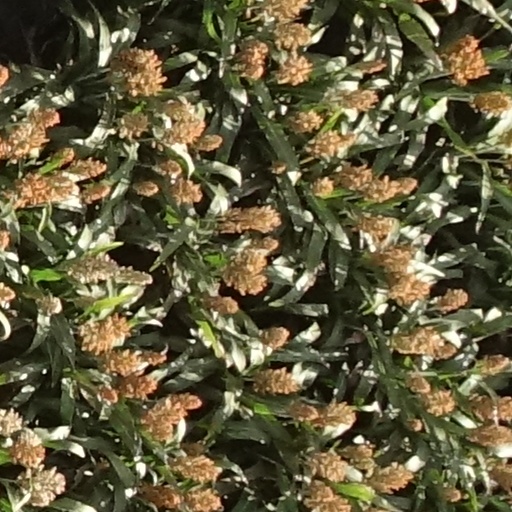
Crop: sorghum